Phineas Pratt

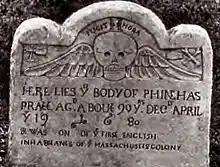
Phineas Pratt's grave in Charlestown, Massachusetts

Phineas Pratt (c.1593 – April 19, 1680) (a.k.a. Phineaus Pratt or Phinehas Pratt), a joiner from London, was one of the first English settlers in New England and enrolled among the "First Comers" of Plymouth Colony. Pratt arrived as part of the company of Thomas Weston on the 1622 voyage of the ship "Sparrow" and was among the founders of the Wessagusset (Weymouth) settlement which failed in March 1623. In 1623, when it still numbered about 32 dwellings, Pratt joined the Plymouth Colony and later married Mary Priest, the daughter of "Mayflower" passenger Degory Priest. In 1662, he wrote an account of the early days of the Wessagusett colony as part of a petition to the General Court of Massachusetts for "First Comer" status, which he was granted.